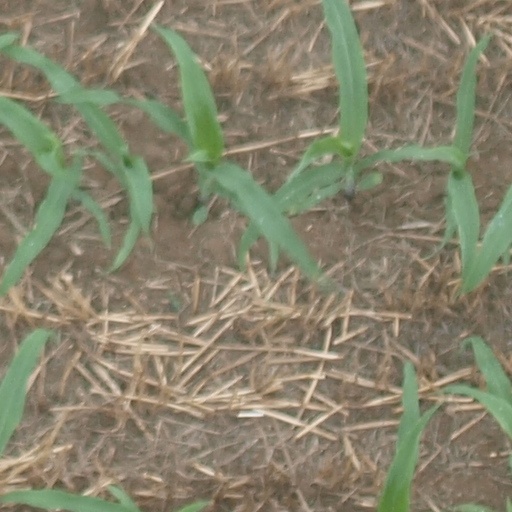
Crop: maize; corn